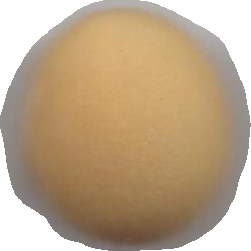
Variety: Grobogan